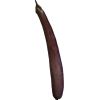
Label: eggplant_long